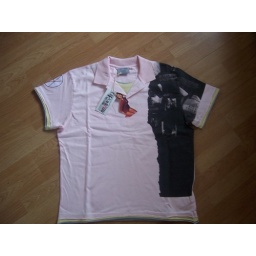
here is the holiday in the sun pink polo t shirt from the jamie reid original clobber collection